Anthonomus

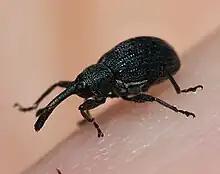
"A. rubi" from Germany

The taxonomy of the genus is still under revision. It is unclear whether "Cnemocyllus" should be a genus or a subgenus within "Anthonomus". Research suggests that the genus "Hampea" in the mallow family was the original host plant for the "A. grandis" species group.